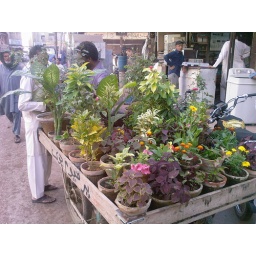
a man sell flowers on the road in 4 wheel traly,,